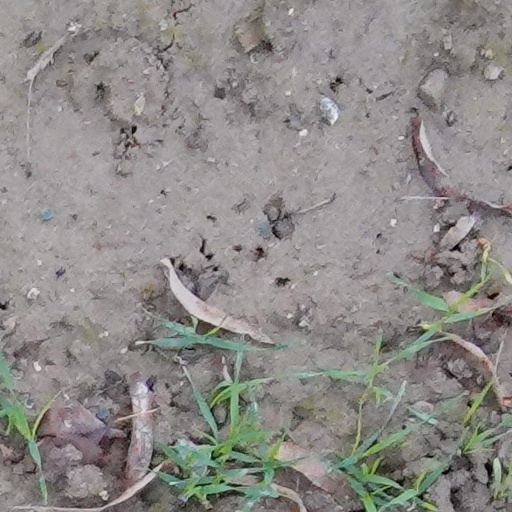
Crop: wheat